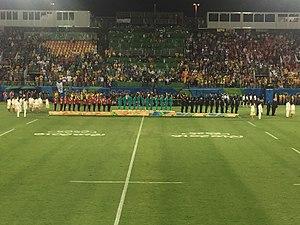
Kayla McAlister, née le 6 août 1988, est une joueuse internationale néo-zélandaise de rugby à sept. Avec sa sélection elle remporte à trois reprises les Women's Sevens Series, de 2013 à 2015, et la coupe du monde 2013. Lors de la première apparition du rugby à sept aux Jeux olympiques, lors du tournoi féminin des Jeux olympiques d'été de 2016 à Rio de Janeiro, elle remporte la médaille d'argent. Sur le plan individuel, elle est désignée meilleure joueuse du monde de rugby à sept en 2013.